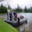
Label: ship